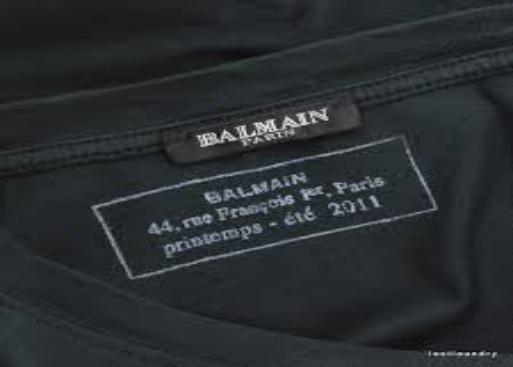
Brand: Balmain
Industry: Clothes